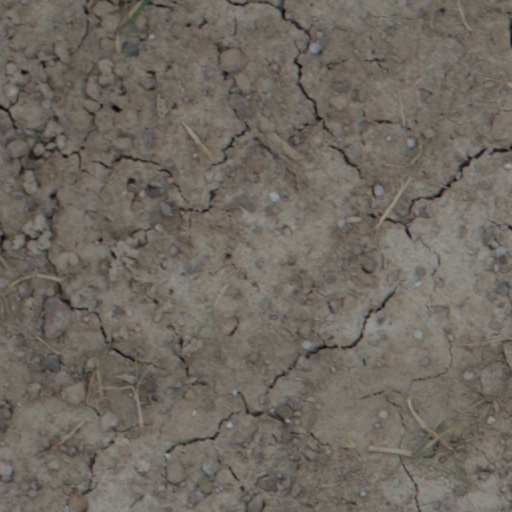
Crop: wheat